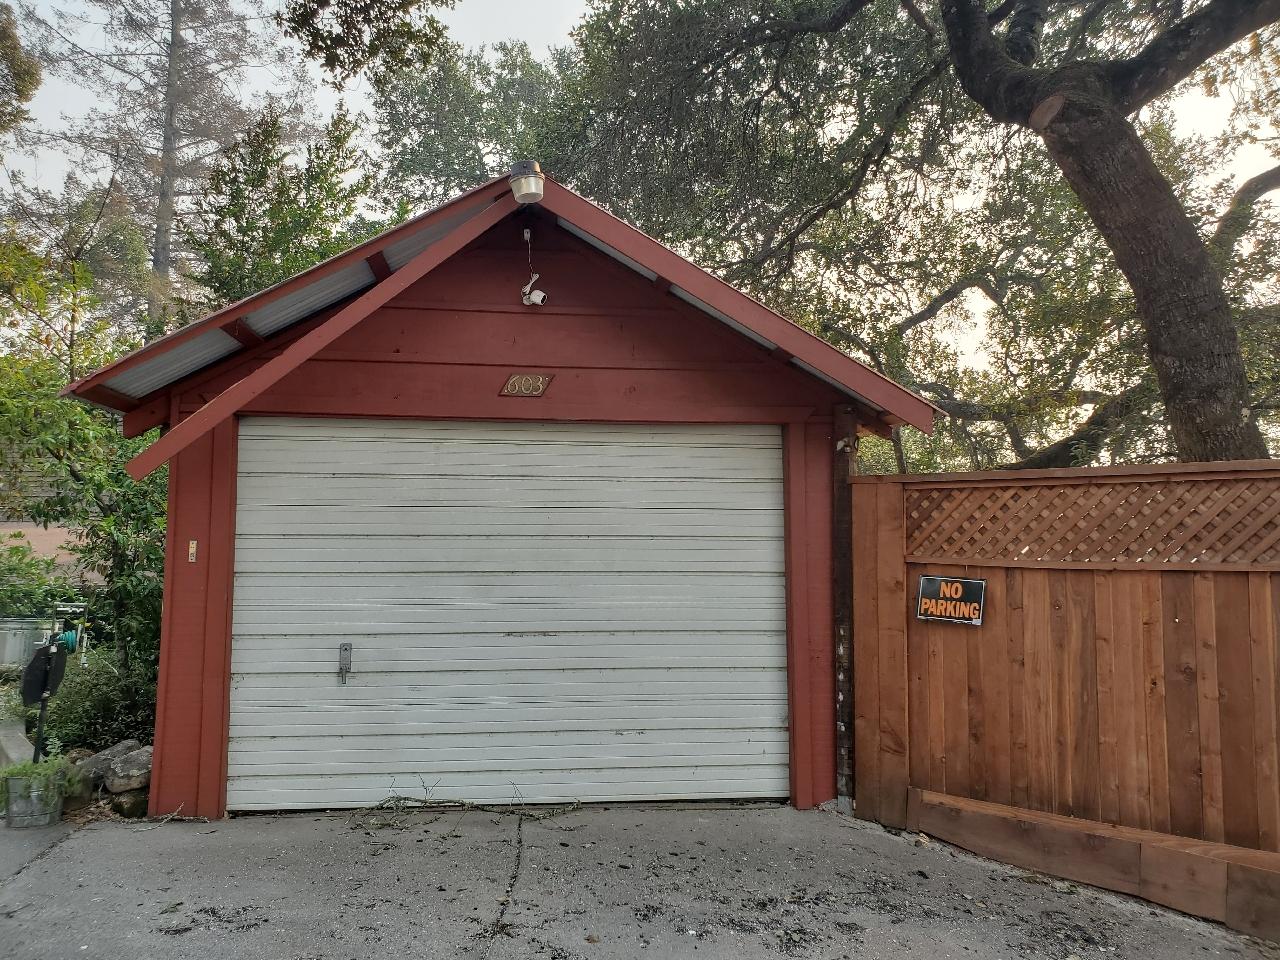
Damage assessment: no_damage